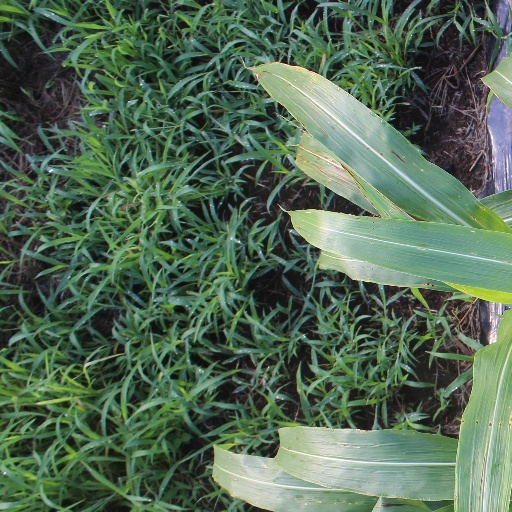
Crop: sorghum